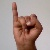
The image shows a hand gesture representing the letter 'I' in Indian Sign Language.